Salvador J. Lara

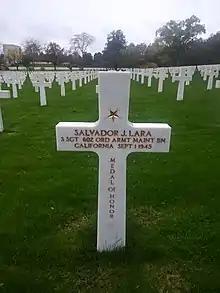
Gravesite, Lorraine American Cemetery, France

Members of Lara's family received the Medal of Honor flag from Secretary of Defense Chuck Hagel in a March 19, 2014, ceremony when Lara was inducted into the Pentagon Hall of Heroes. They received the actual medal from President Barack Obama at the White House on March 18, 2014.